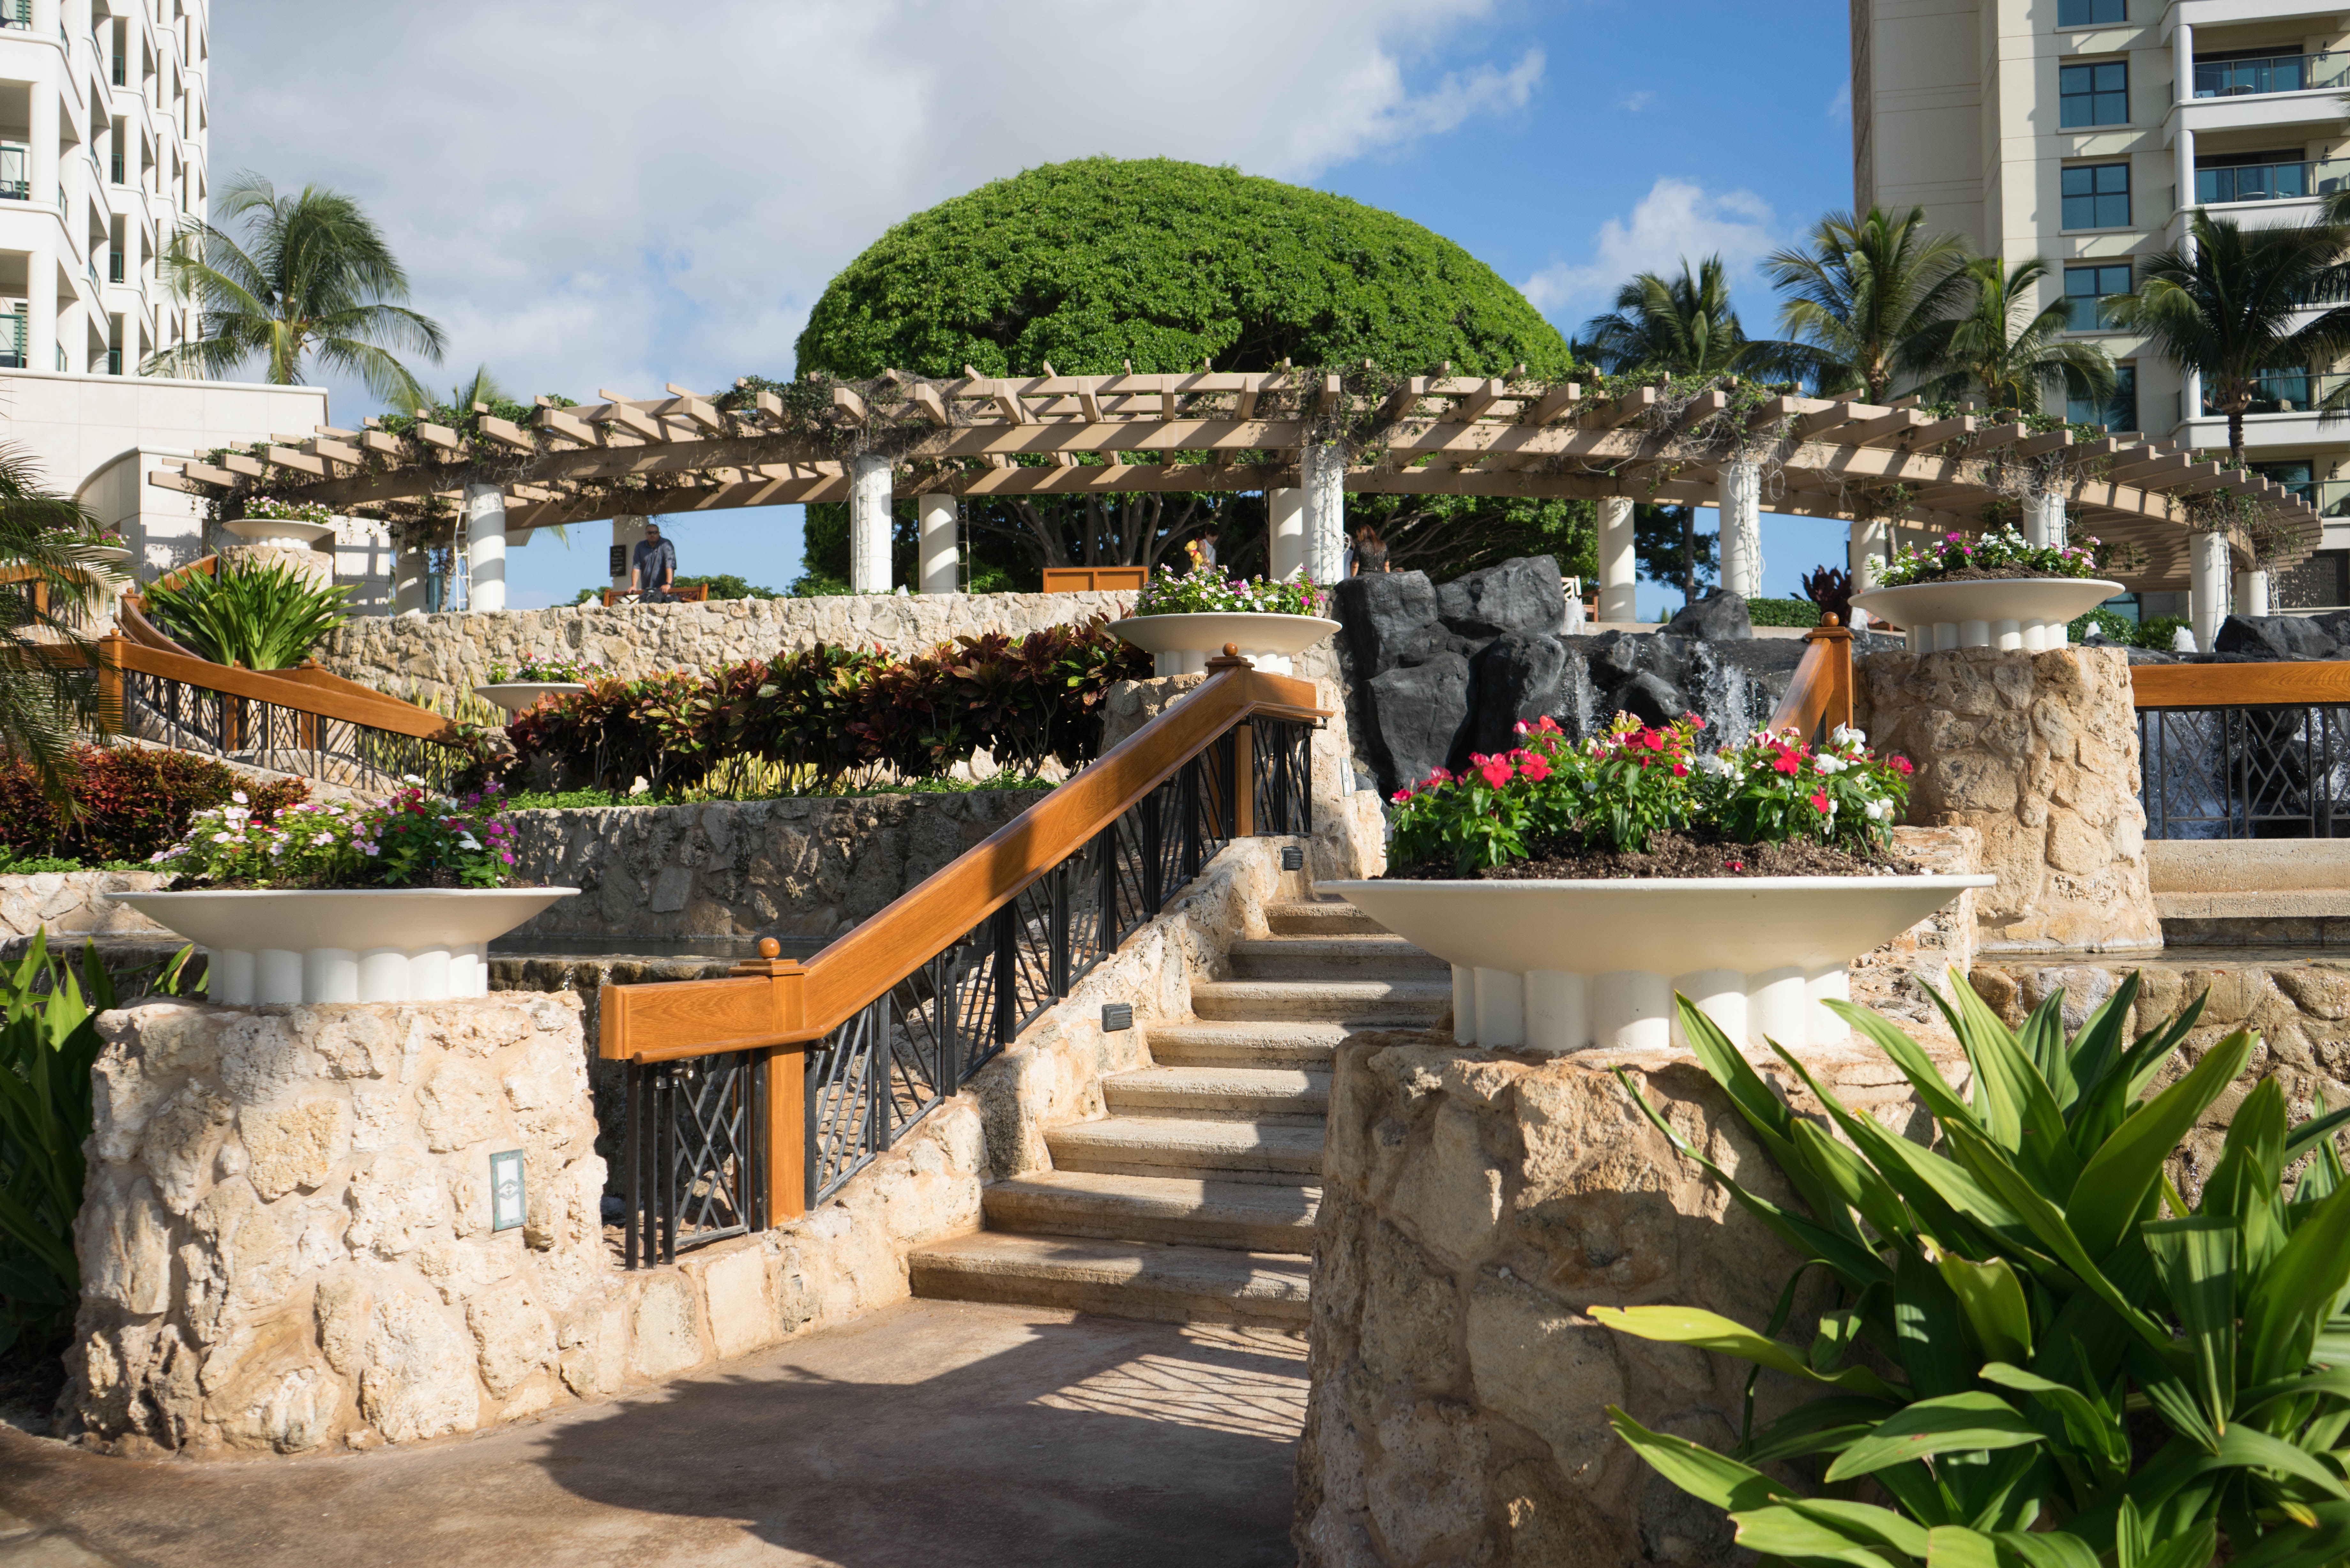
nature, outdoor, sun, flower, walkway, summer, vacation, travel, village, tropical, hawaii, garden, tourism, outside, courtyard, happy, resort, estate, oahu, summer vacation, marriott, ko olina, arecales